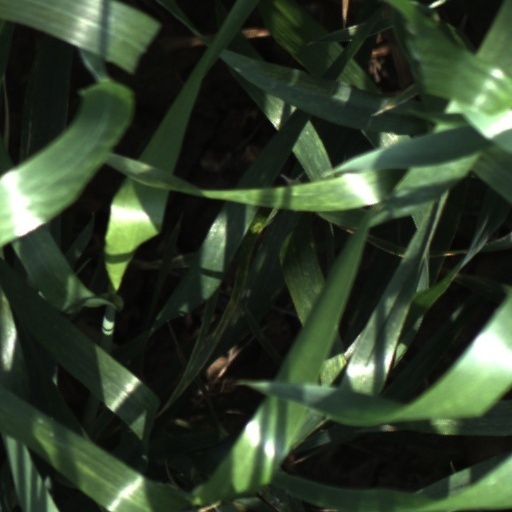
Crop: wheat